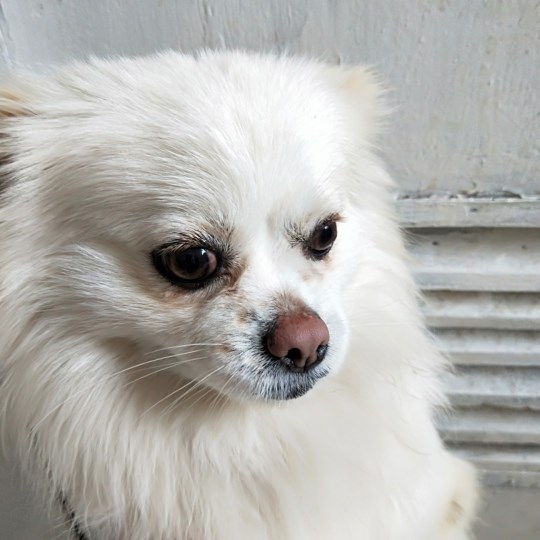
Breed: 480-n000125-Pekinese